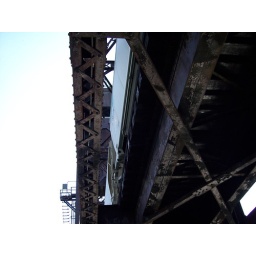
going under the railroad bridge at Decatur